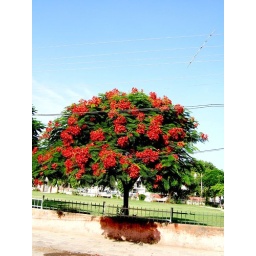
This post office red bloomed tree is commanly found in India.Blooming season is April.Local name is Gul Mohar.